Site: brandenburg
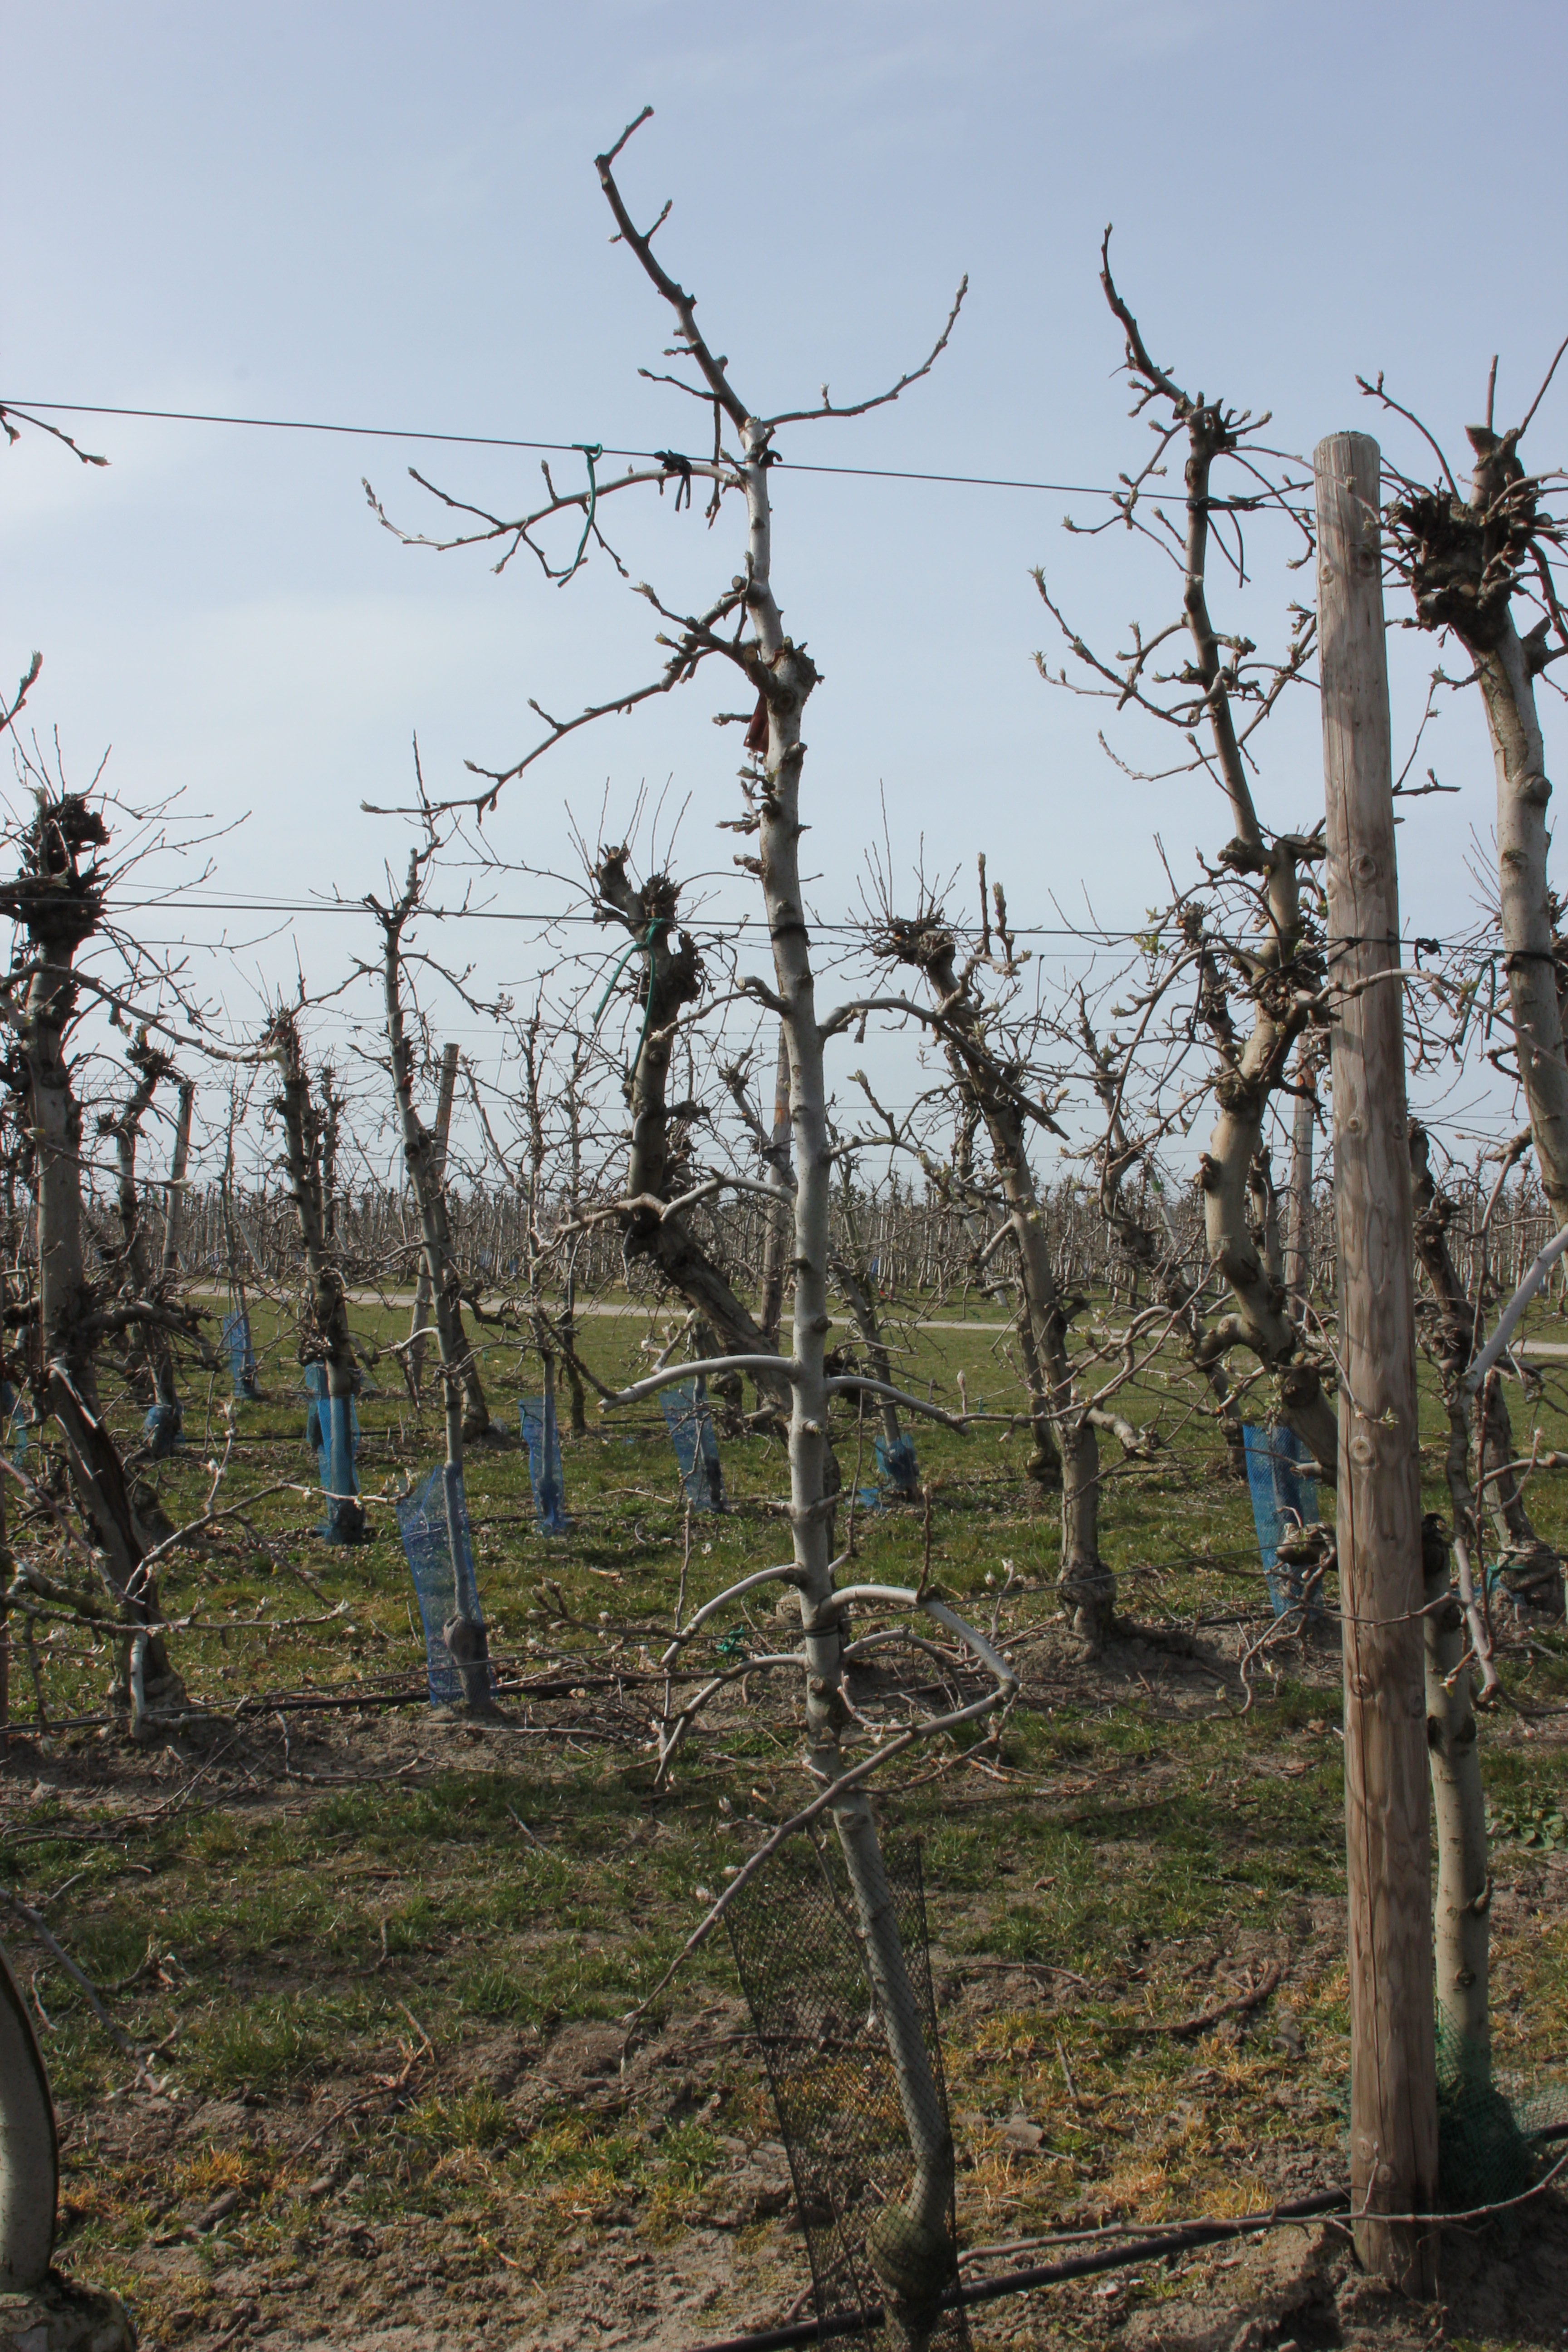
Growth stage (BBCH 54): Inflorescence emergence